Urdorf

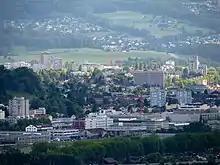
Schlieren (in the foreground) and Urdorf as seen from Käferberg-Waidberg

Urdorf has a population (as of ) of . , 18.9% of the population was made up of foreign nationals. the gender distribution of the population was 49.3% male and 50.7% female. Over the last 10 years the population has grown at a rate of 1.4%. Most of the population speaks German (85.7%), with Italian being second most common ( 3.6%) and Serbo-Croatian being third ( 2.1%).